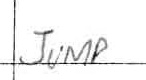
Label: jump